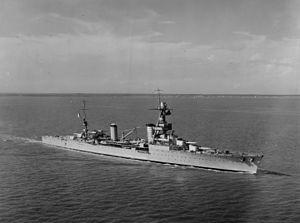
Le Suffren était un croiseur lourd de classe Suffren, ayant servi dans la Marine nationale française. Il fut, comme beaucoup d'autres navires avant lui, nommé en l'honneur du vice-amiral Pierre André de Suffren.
Un croiseur est un navire de guerre. Depuis le début des années 1990 et la mise hors service de tous les cuirassés, c'est le plus puissant et le plus grand des bâtiments de combat, exception faite des porte-avions.